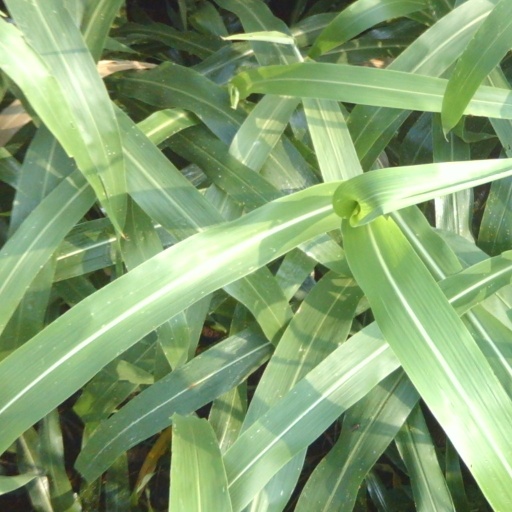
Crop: sorghum